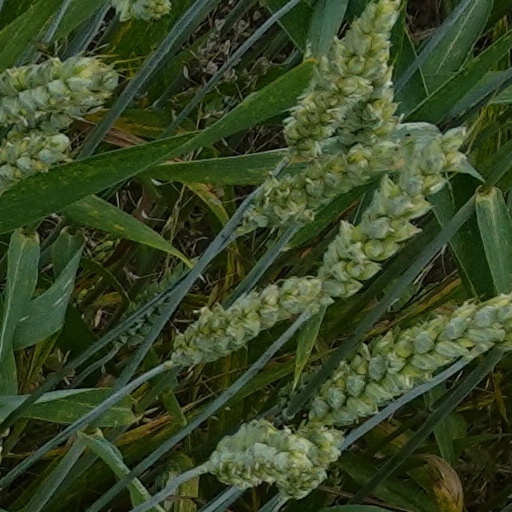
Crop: wheat